Yarmouth–Lowestoft line

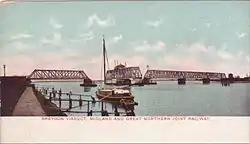
Breydon Viaduct over Breydon Water

The Great Eastern Railway (GER) and the Midland and Great Northern Joint Railway (M&GNR) formed the Norfolk and Suffolk Joint Committee in July 1898, to control projected extensions as a joint railway between and as well as Yarmouth and Lowestoft. The second line would create the first direct coastal link between the Norfolk and Suffolk coastal towns, and the railway companies also hoped that it would stimulate the development of holiday resorts along the coast. It opened on 13 July 1903 and immediately supplanted the more circuitous route between the two towns provided by the Yarmouth–Beccles line via the Haddiscoe East curve and St Olaves station.